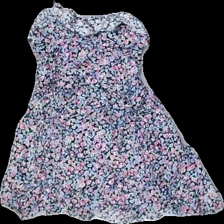
View: front
Type: Dress
Category: Ladies
Brand: H&M
Colors: Black, Multicolor
Material: 100% viskos
Pattern: Floral print
Cut: V-collar
Size: 36
Season: All
Price range: 50-100
Recommended usage: Reuse
Description: klänning med volang